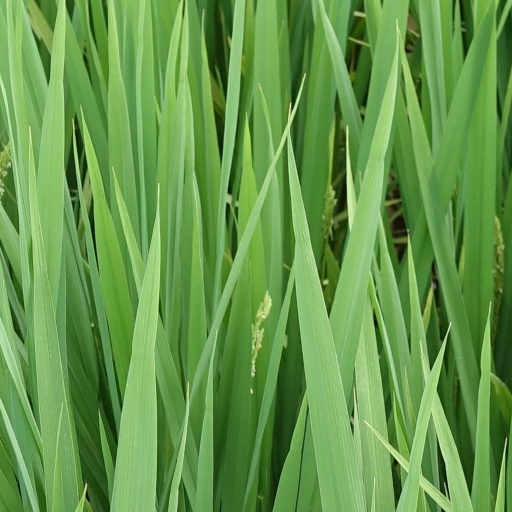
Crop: rice